William Edmond Robinson

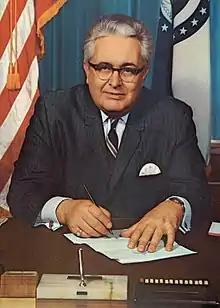

William Edmond Robinson (June 1, 1920 – October 16, 1992) was an American politician and banking executive from the state of Missouri. A Democrat, he served one term as Missouri State Treasurer from 1969 to 1973.